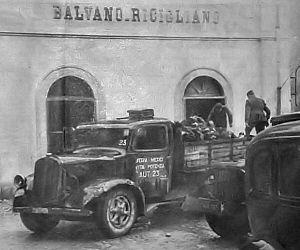
La catastrophe ferroviaire de Balvano a eu lieu dans les premières heures du 3 mars 1944, près de Balvano, et a causé la mort par asphyxie au monoxyde de carbone de 517 personnes. Les victimes étaient des passagers clandestins à bord d'un train de marchandises qui était à l'arrêt dans le tunnel d'Armi. C'est le plus grave accident ferroviaire survenu en Italie et l'une des plus graves catastrophes ferroviaires de l'histoire.